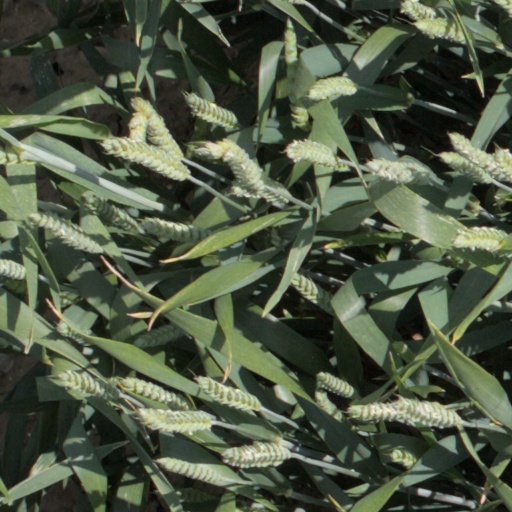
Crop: wheat